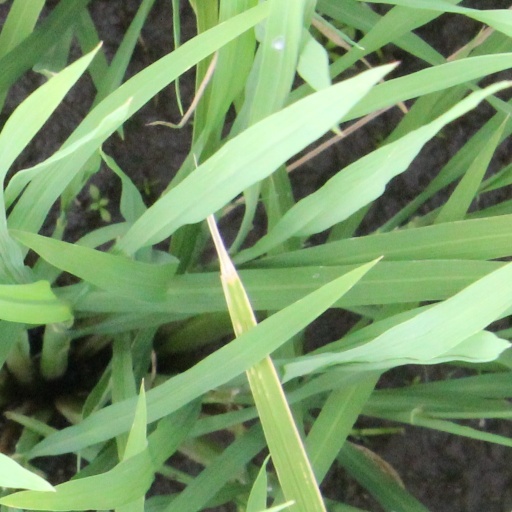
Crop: rice